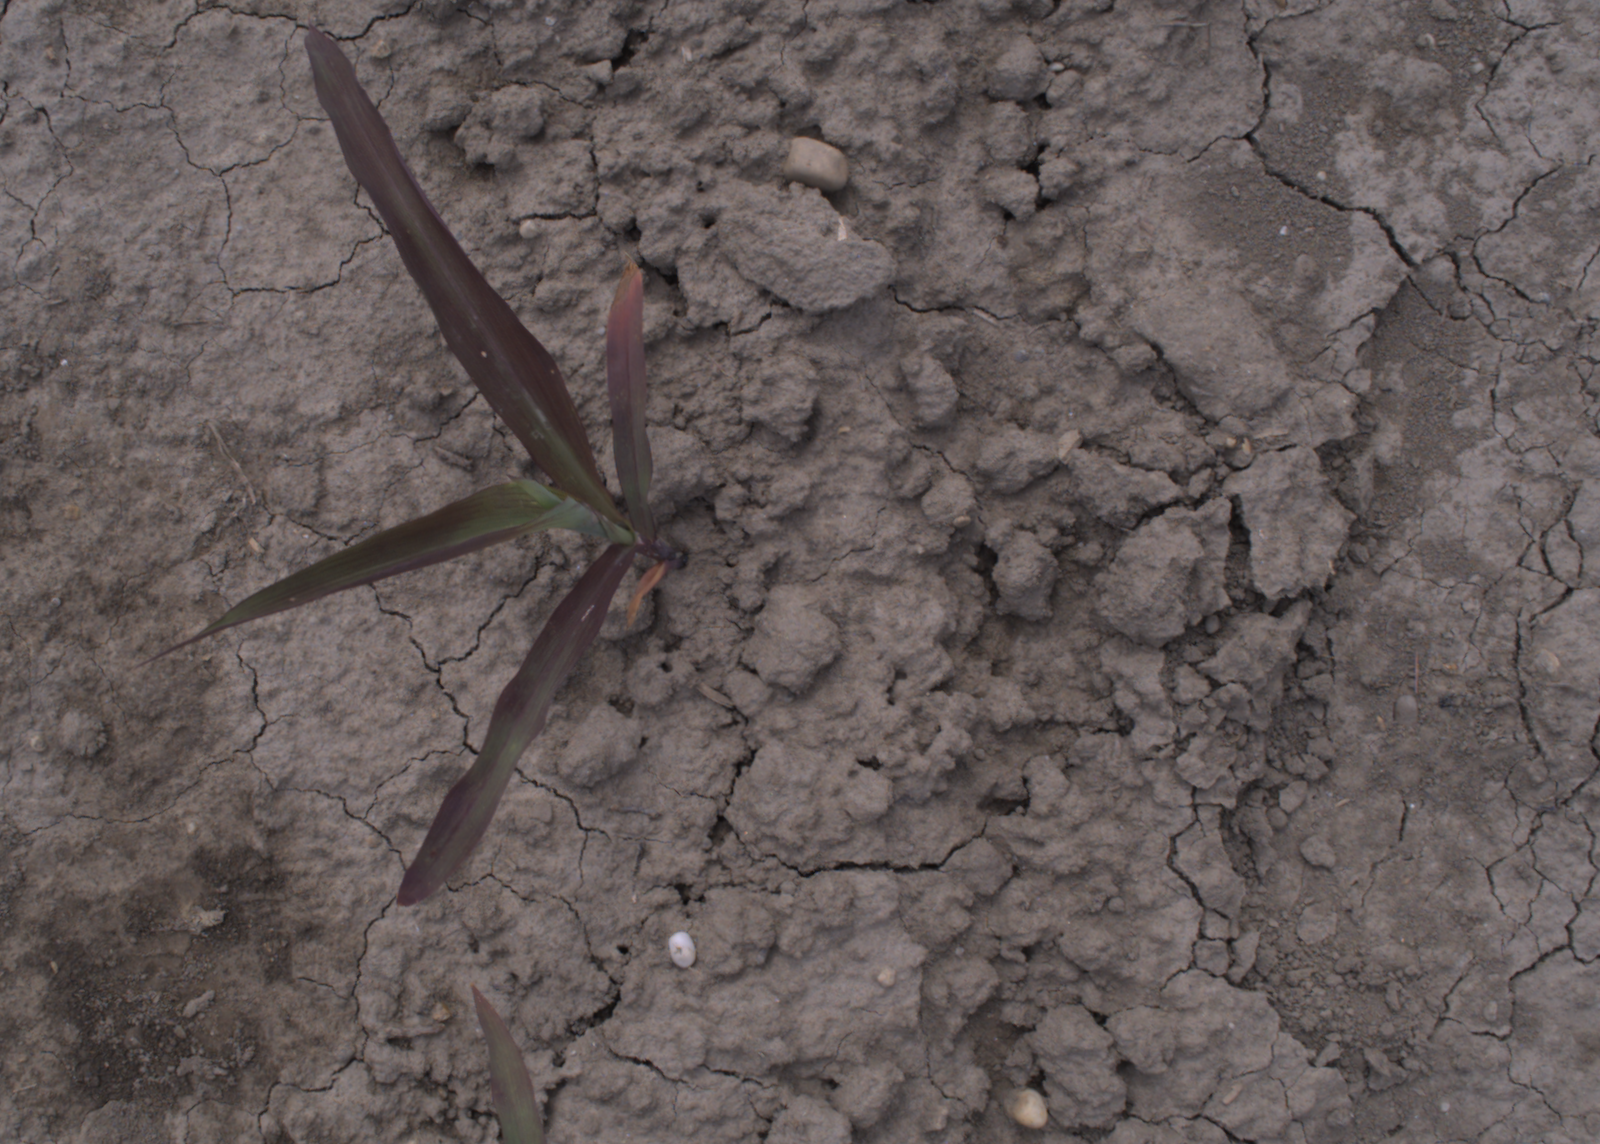
Capture date: 24.08.2020 13:32:35
Weather: mixed
Wind: medium
Seeding date: 21.07.2020
Plant canopy height (mm): 910